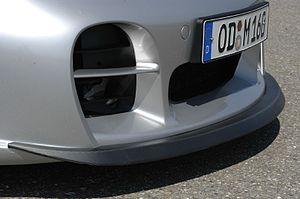
Le pare-chocs est un élément de la carrosserie d'un véhicule servant à amortir les chocs avant et arrière. Il peut être attaché à la carrosserie ou y être intégré. Inventés par Frederick Simms en 1901, les pare-chocs réduisent les différences de taille entre les véhicules et protègent les piétons en cas d'accident. Des améliorations régulières ont permis de réduire les coûts de réparation des véhicules et de mieux protéger les piétons.
En termes automobile, un aileron est une pièce de carrosserie destinée à améliorer l'adhérence et la stabilité du véhicule sur lequel il est placé, essentiellement à haute vitesse.